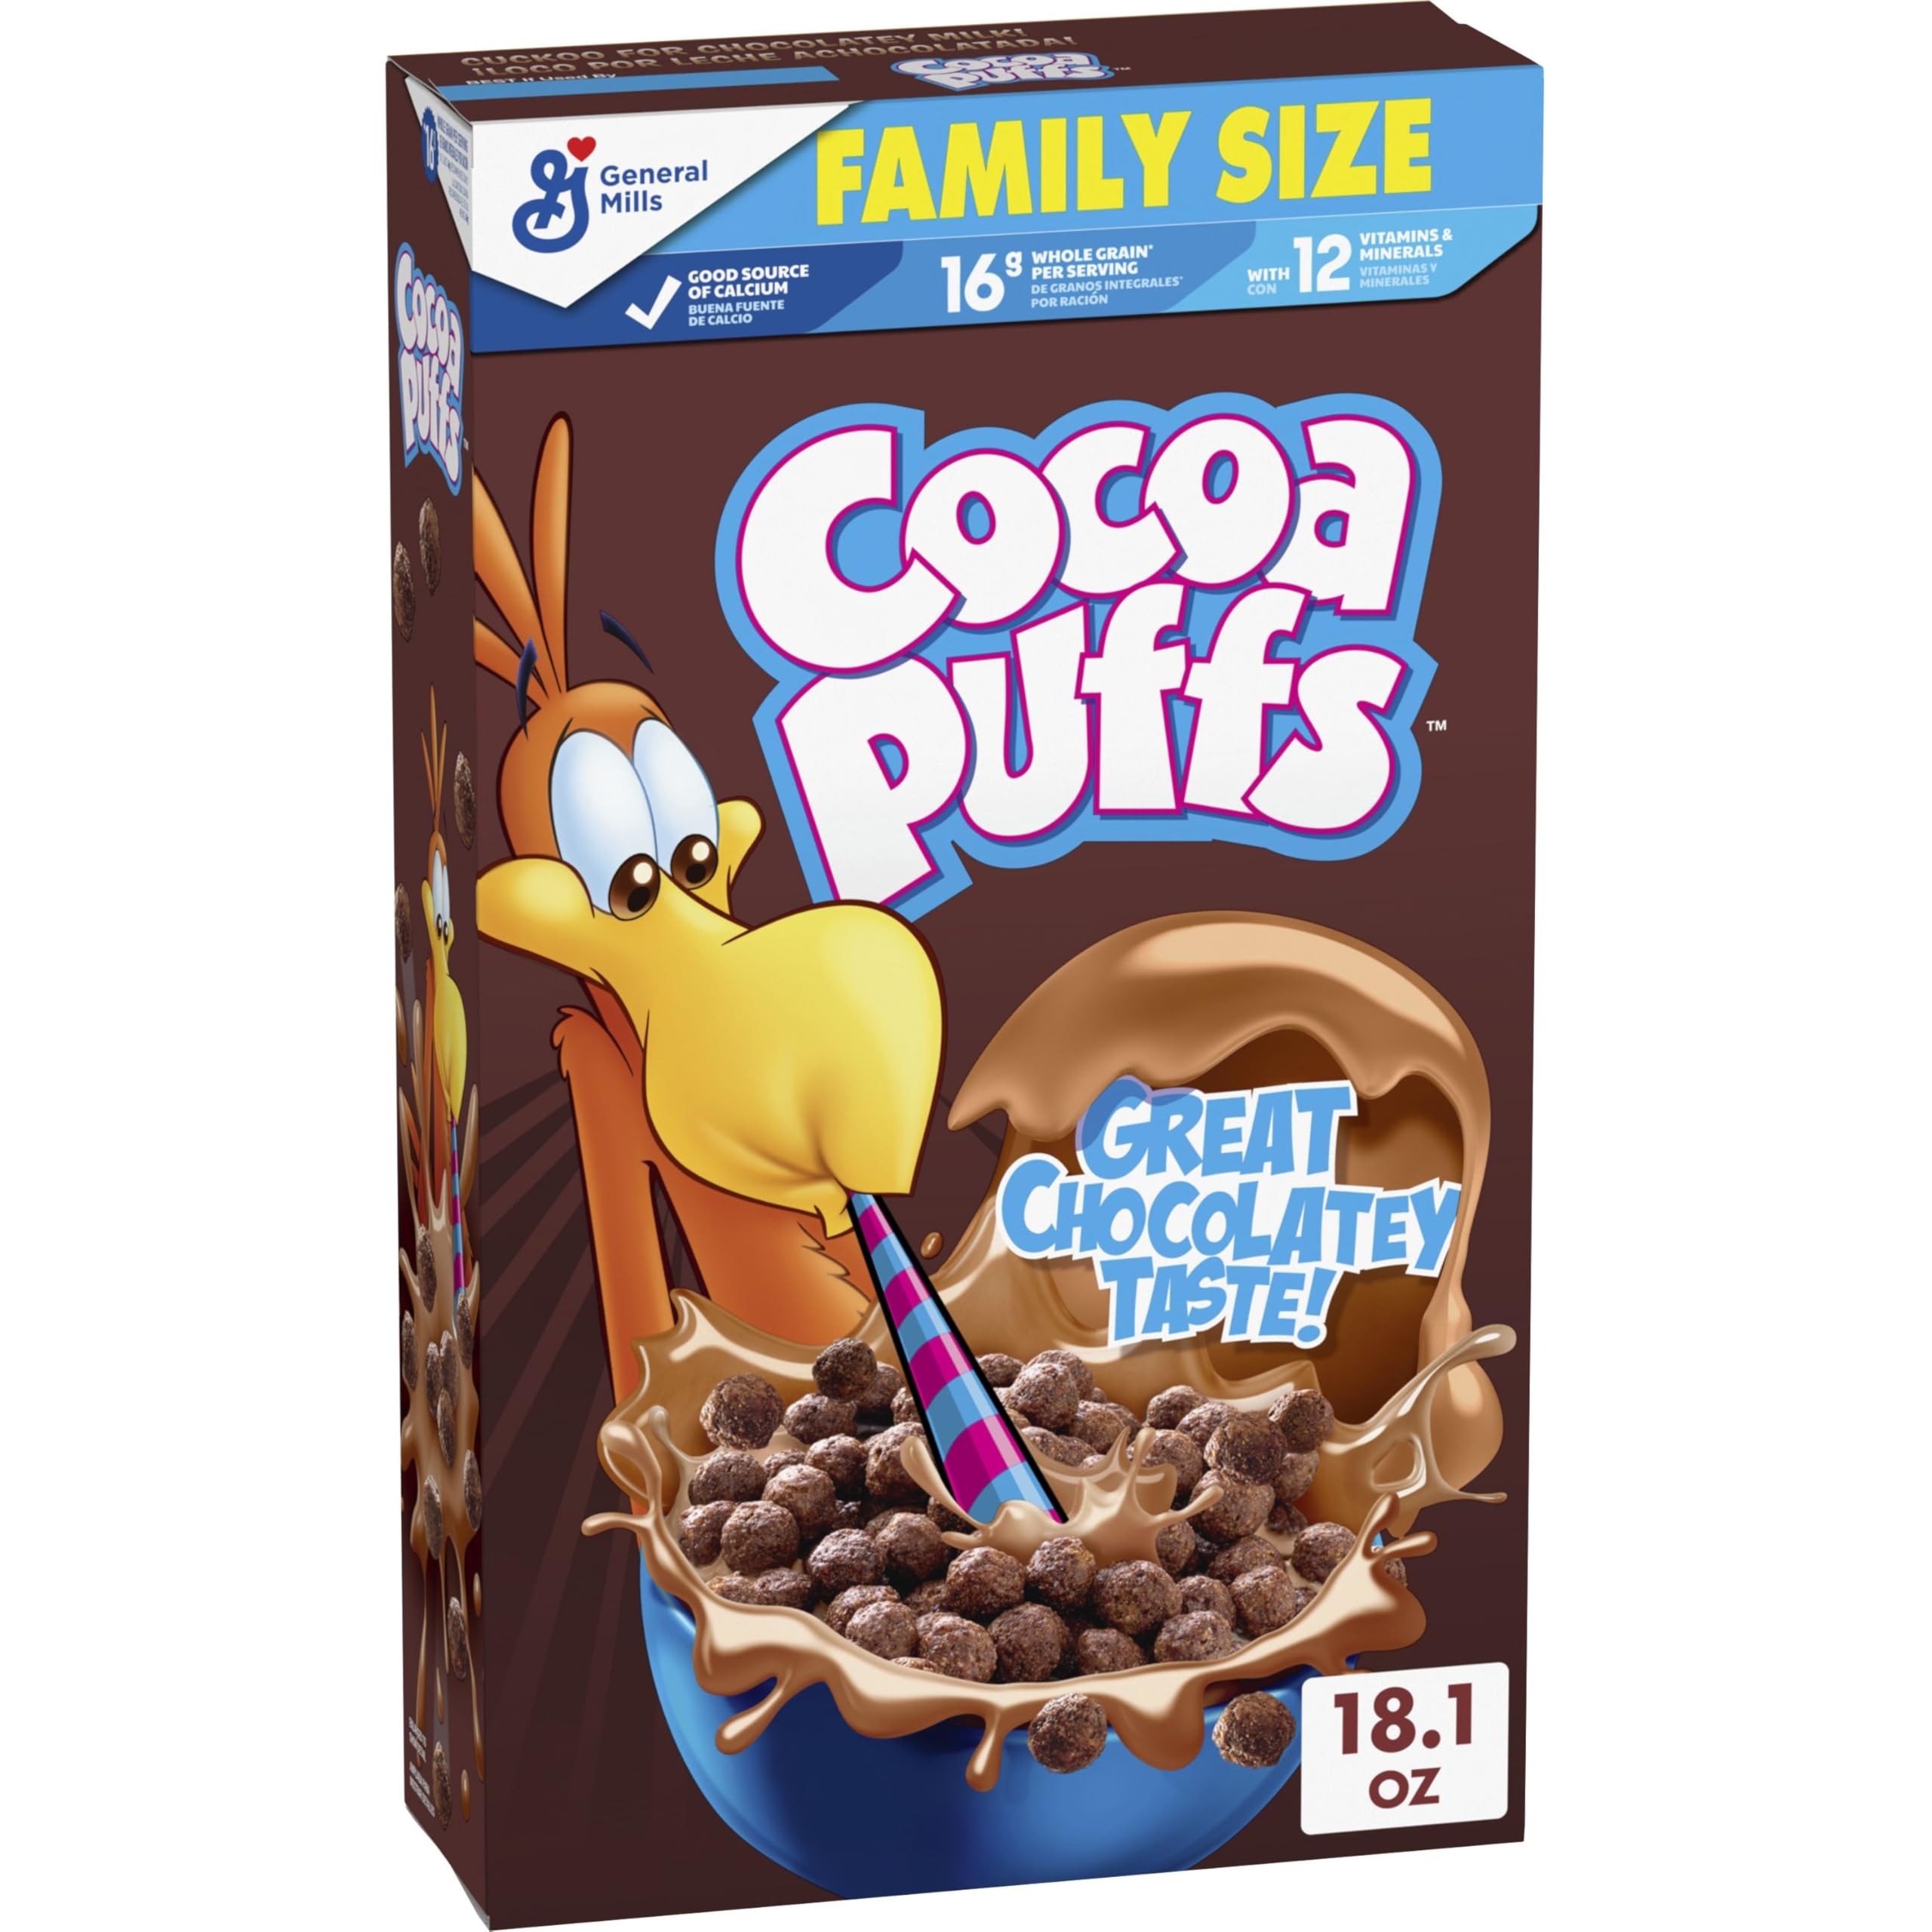
Item Name: Cocoa Puffs, Chocolate Breakfast Cereal with Whole Grains, 18.1 oz
Bullet Point 1: CEREAL: Cocoa Puffs Chocolatey Cereal is a delicious breakfast cereal the entire family will go cuckoo for!
Bullet Point 2: GREAT KID’S BREAKFAST: A delicious chocolatey kid’s breakfast cereal with no high fructose corn syrup
Bullet Point 3: WHOLE GRAIN: At least 16gwhole grain per serving (At least 48 grams recommended daily). A perfect addition to your pantry
Bullet Point 4: DELICIOUS CHOCOLATEY TASTE: A tasty cereal that leaves your milk chocolatey and rich.
Bullet Point 5: BOX CONTAINS: 18.1 oz
Value: 18.1
Unit: Ounce

Price: 5.11